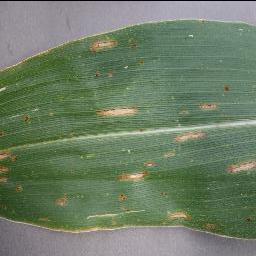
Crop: corn
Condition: (maize)_cercospora_spot_gray_spot